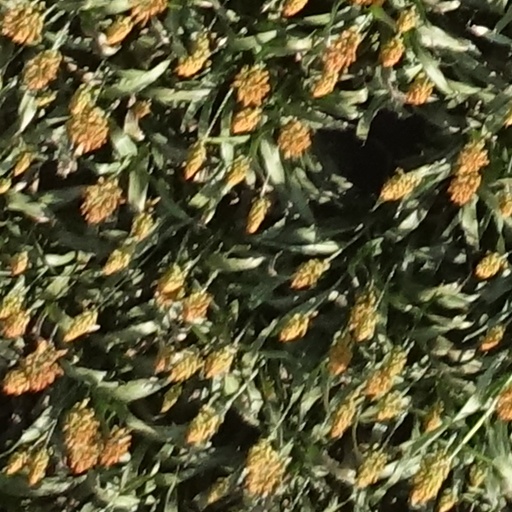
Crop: sorghum